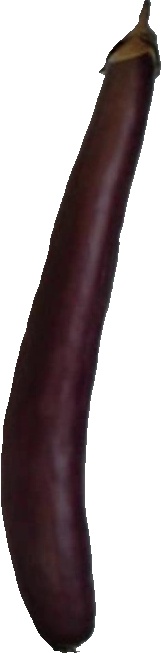
Label: eggplant_long_1